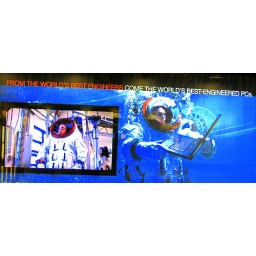
sign 5 - under water